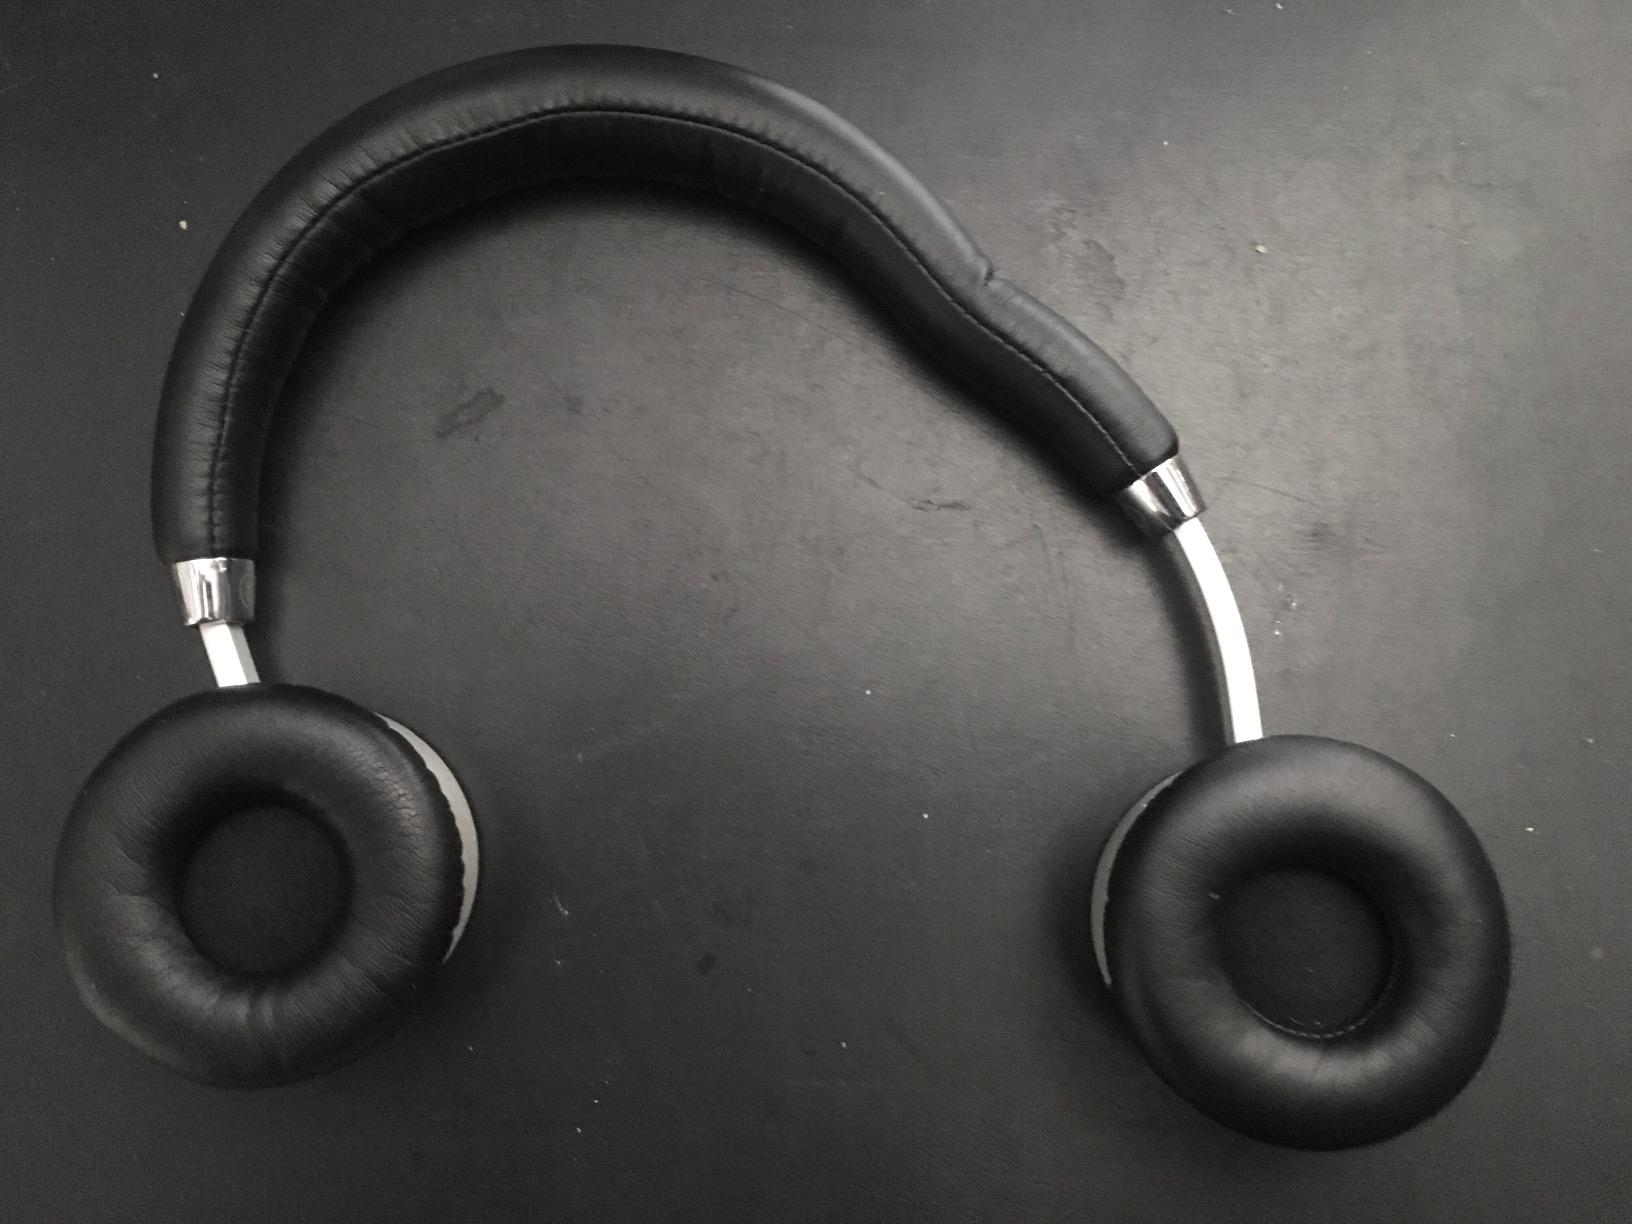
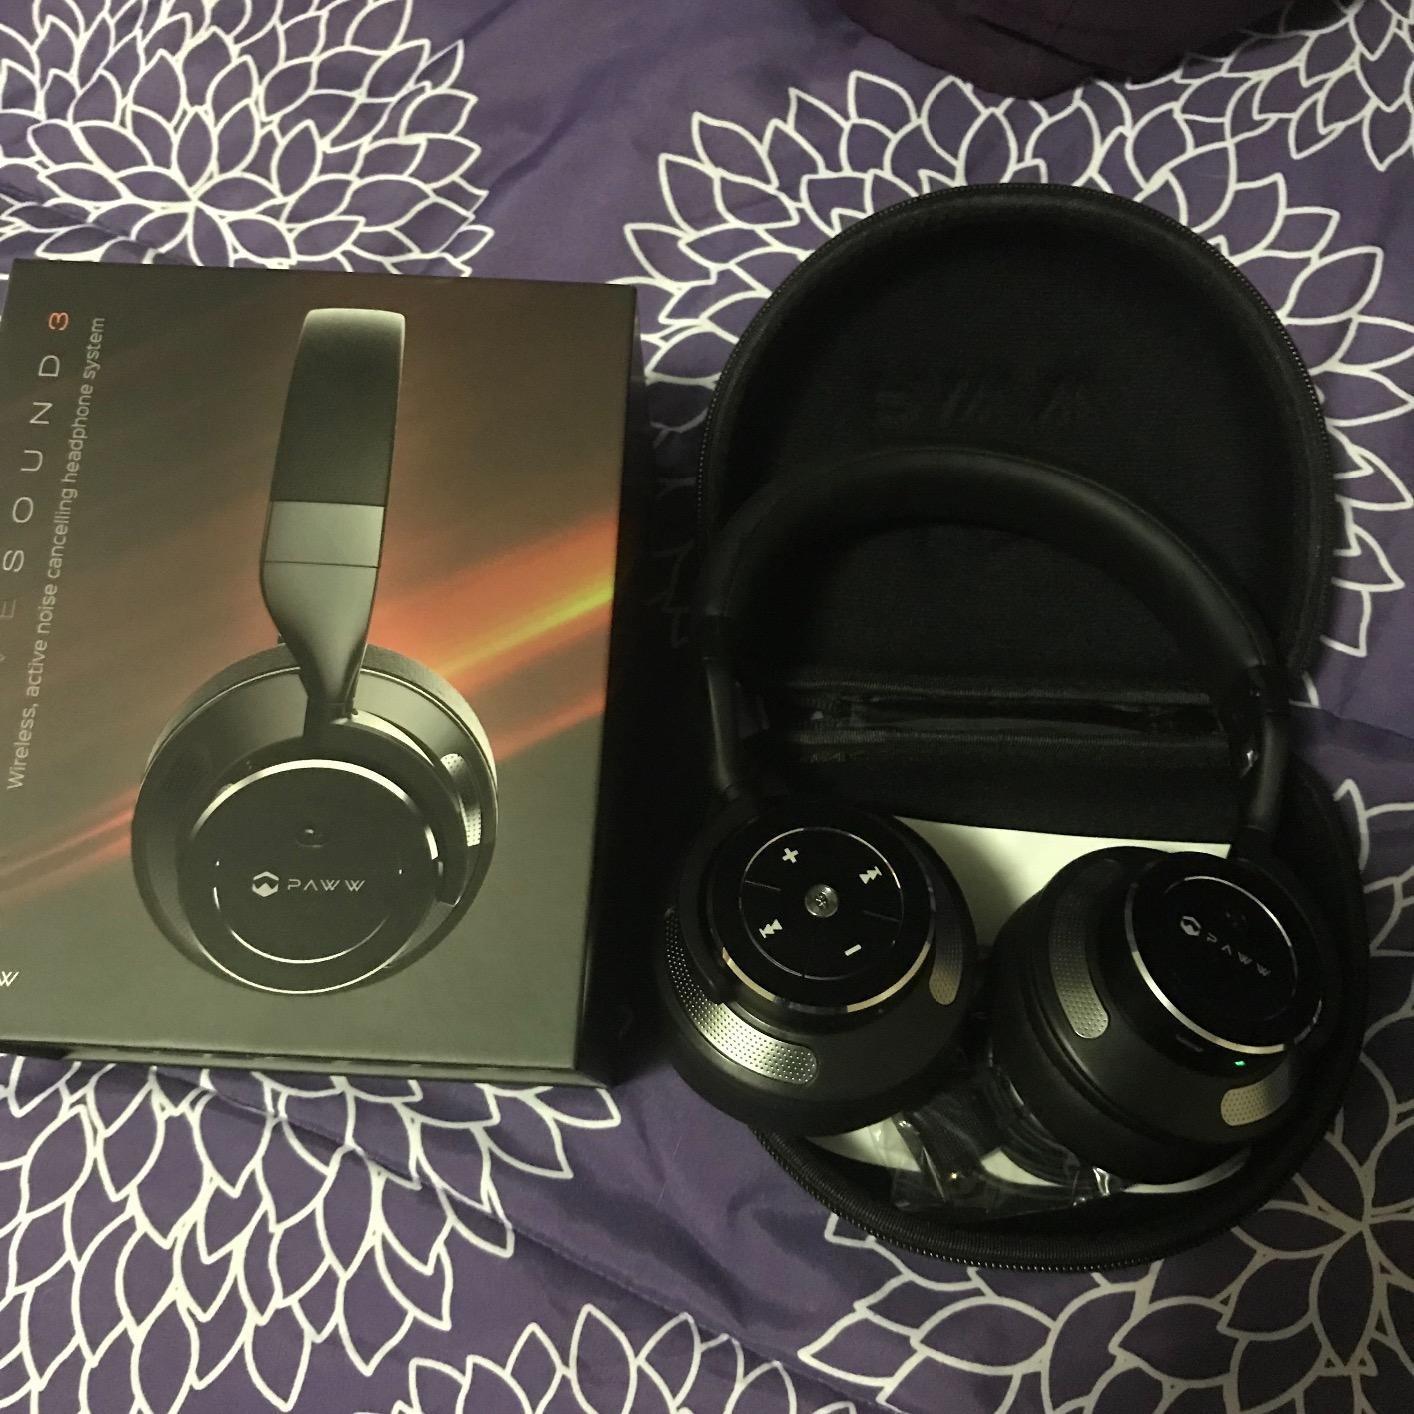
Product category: headphones
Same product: no